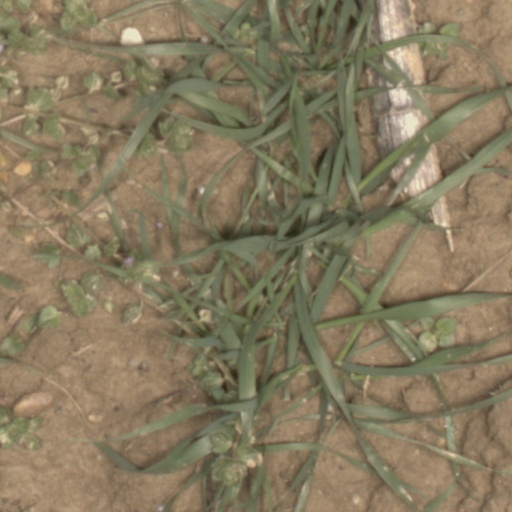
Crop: wheat